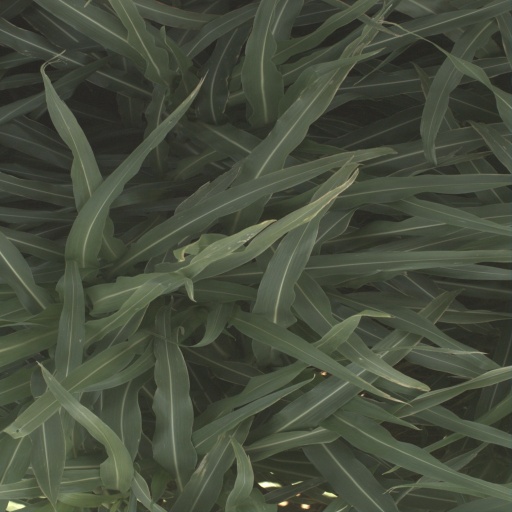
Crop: sorghum